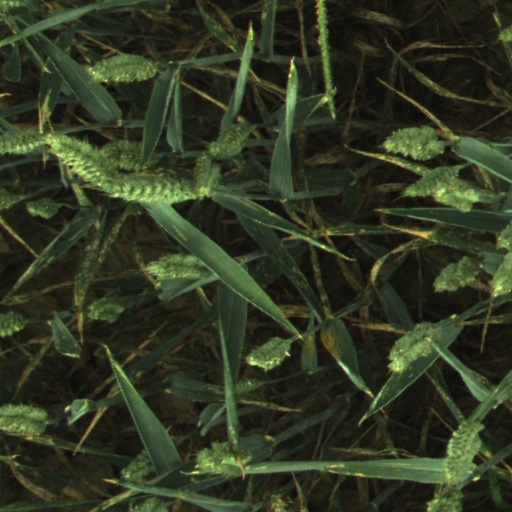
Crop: wheat